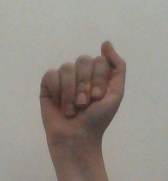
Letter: saad